Redwood Creek (Contra Costa County)

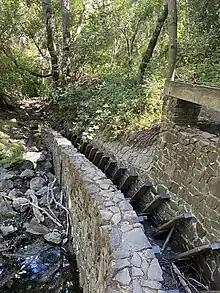
A fish ladder at a bridge over redwood creek in Redwood Regional Park for the purpose of allowing rainbow trout upstream to spawn (June 25, 2022)

Redwood Creek is unique among streams of the East Bay in that it is primarily forested with Coast Redwood. While common in areas closer to the coast, naturally-occurring redwoods are absent from the rest of the East Bay and the inland South Bay due to the area's generally hot climate and lower precipitation than coastal areas. A low break in the Berkeley Hills allows for frequent infiltration of maritime fog into the canyon of Redwood Creek. This fog, in addition to high average precipitation, supports the redwoods which are able to absorb water through their leaves. This redwood forest was entirely logged in the 1850s to fuel the growth of San Francisco and other cities, with 3 mills being erected on Redwood Creek alone, severely disrupting the structure of the creek's ecology.